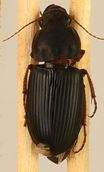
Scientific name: Harpalus pensylvanicus
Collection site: Blandy Experimental Farm NEON (BLAN), plot BLAN_002